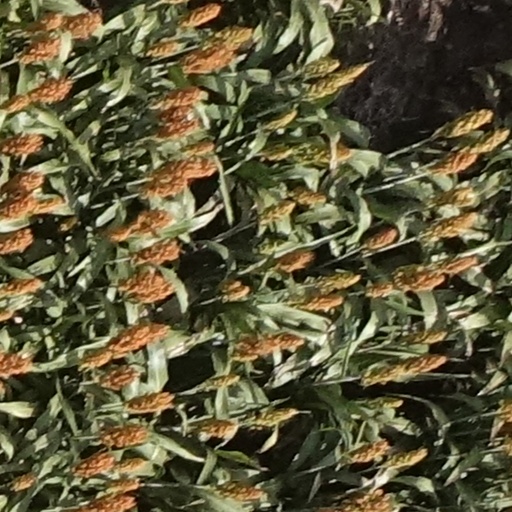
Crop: sorghum